Francis II, Holy Roman Emperor

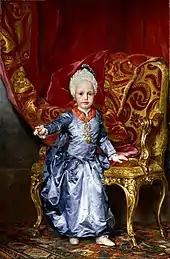
1770 painting by Anton Raphael Mengs depicting Archduke Francis at the age of 2

Francis was a son of Emperor Leopold II (1747–1792) and his wife Maria Luisa of Spain (1745–1792), daughter of Charles III of Spain. Francis was born in Florence, the capital of Tuscany, where his father reigned as Grand Duke from 1765 to 1790. Though he had a happy childhood surrounded by his many siblings, his family knew Francis was likely to be a future Emperor (his uncle Joseph had no surviving issue from either of his two marriages), and so in 1784 the young Archduke was sent to the Imperial Court in Vienna to educate and prepare him for his future role.